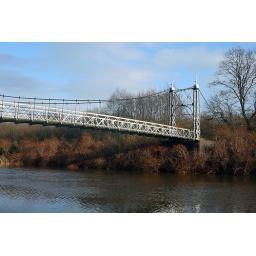
Howley suspension bridge on the river Mersey in Warrington 17/01/10